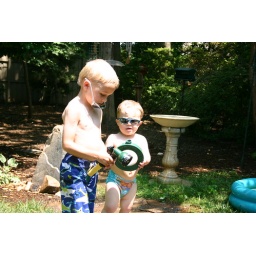
The boys enjoy water play in Grandma and Grandpa's backyard.